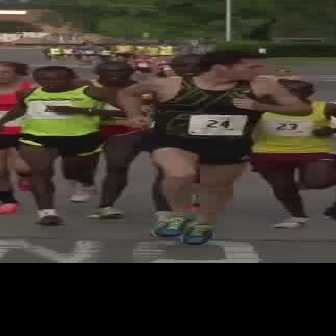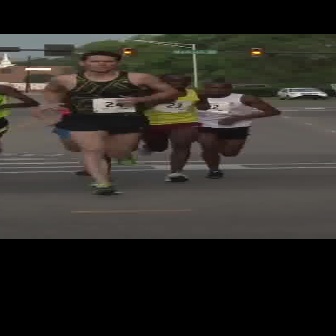
  Please identify the target specified by the bounding box [114,48,311,244] in the first image and locate it in the second image. Return the coordinates in [x_min,y_min,x_max,y_max] format.
Answer: [35,50,179,194]